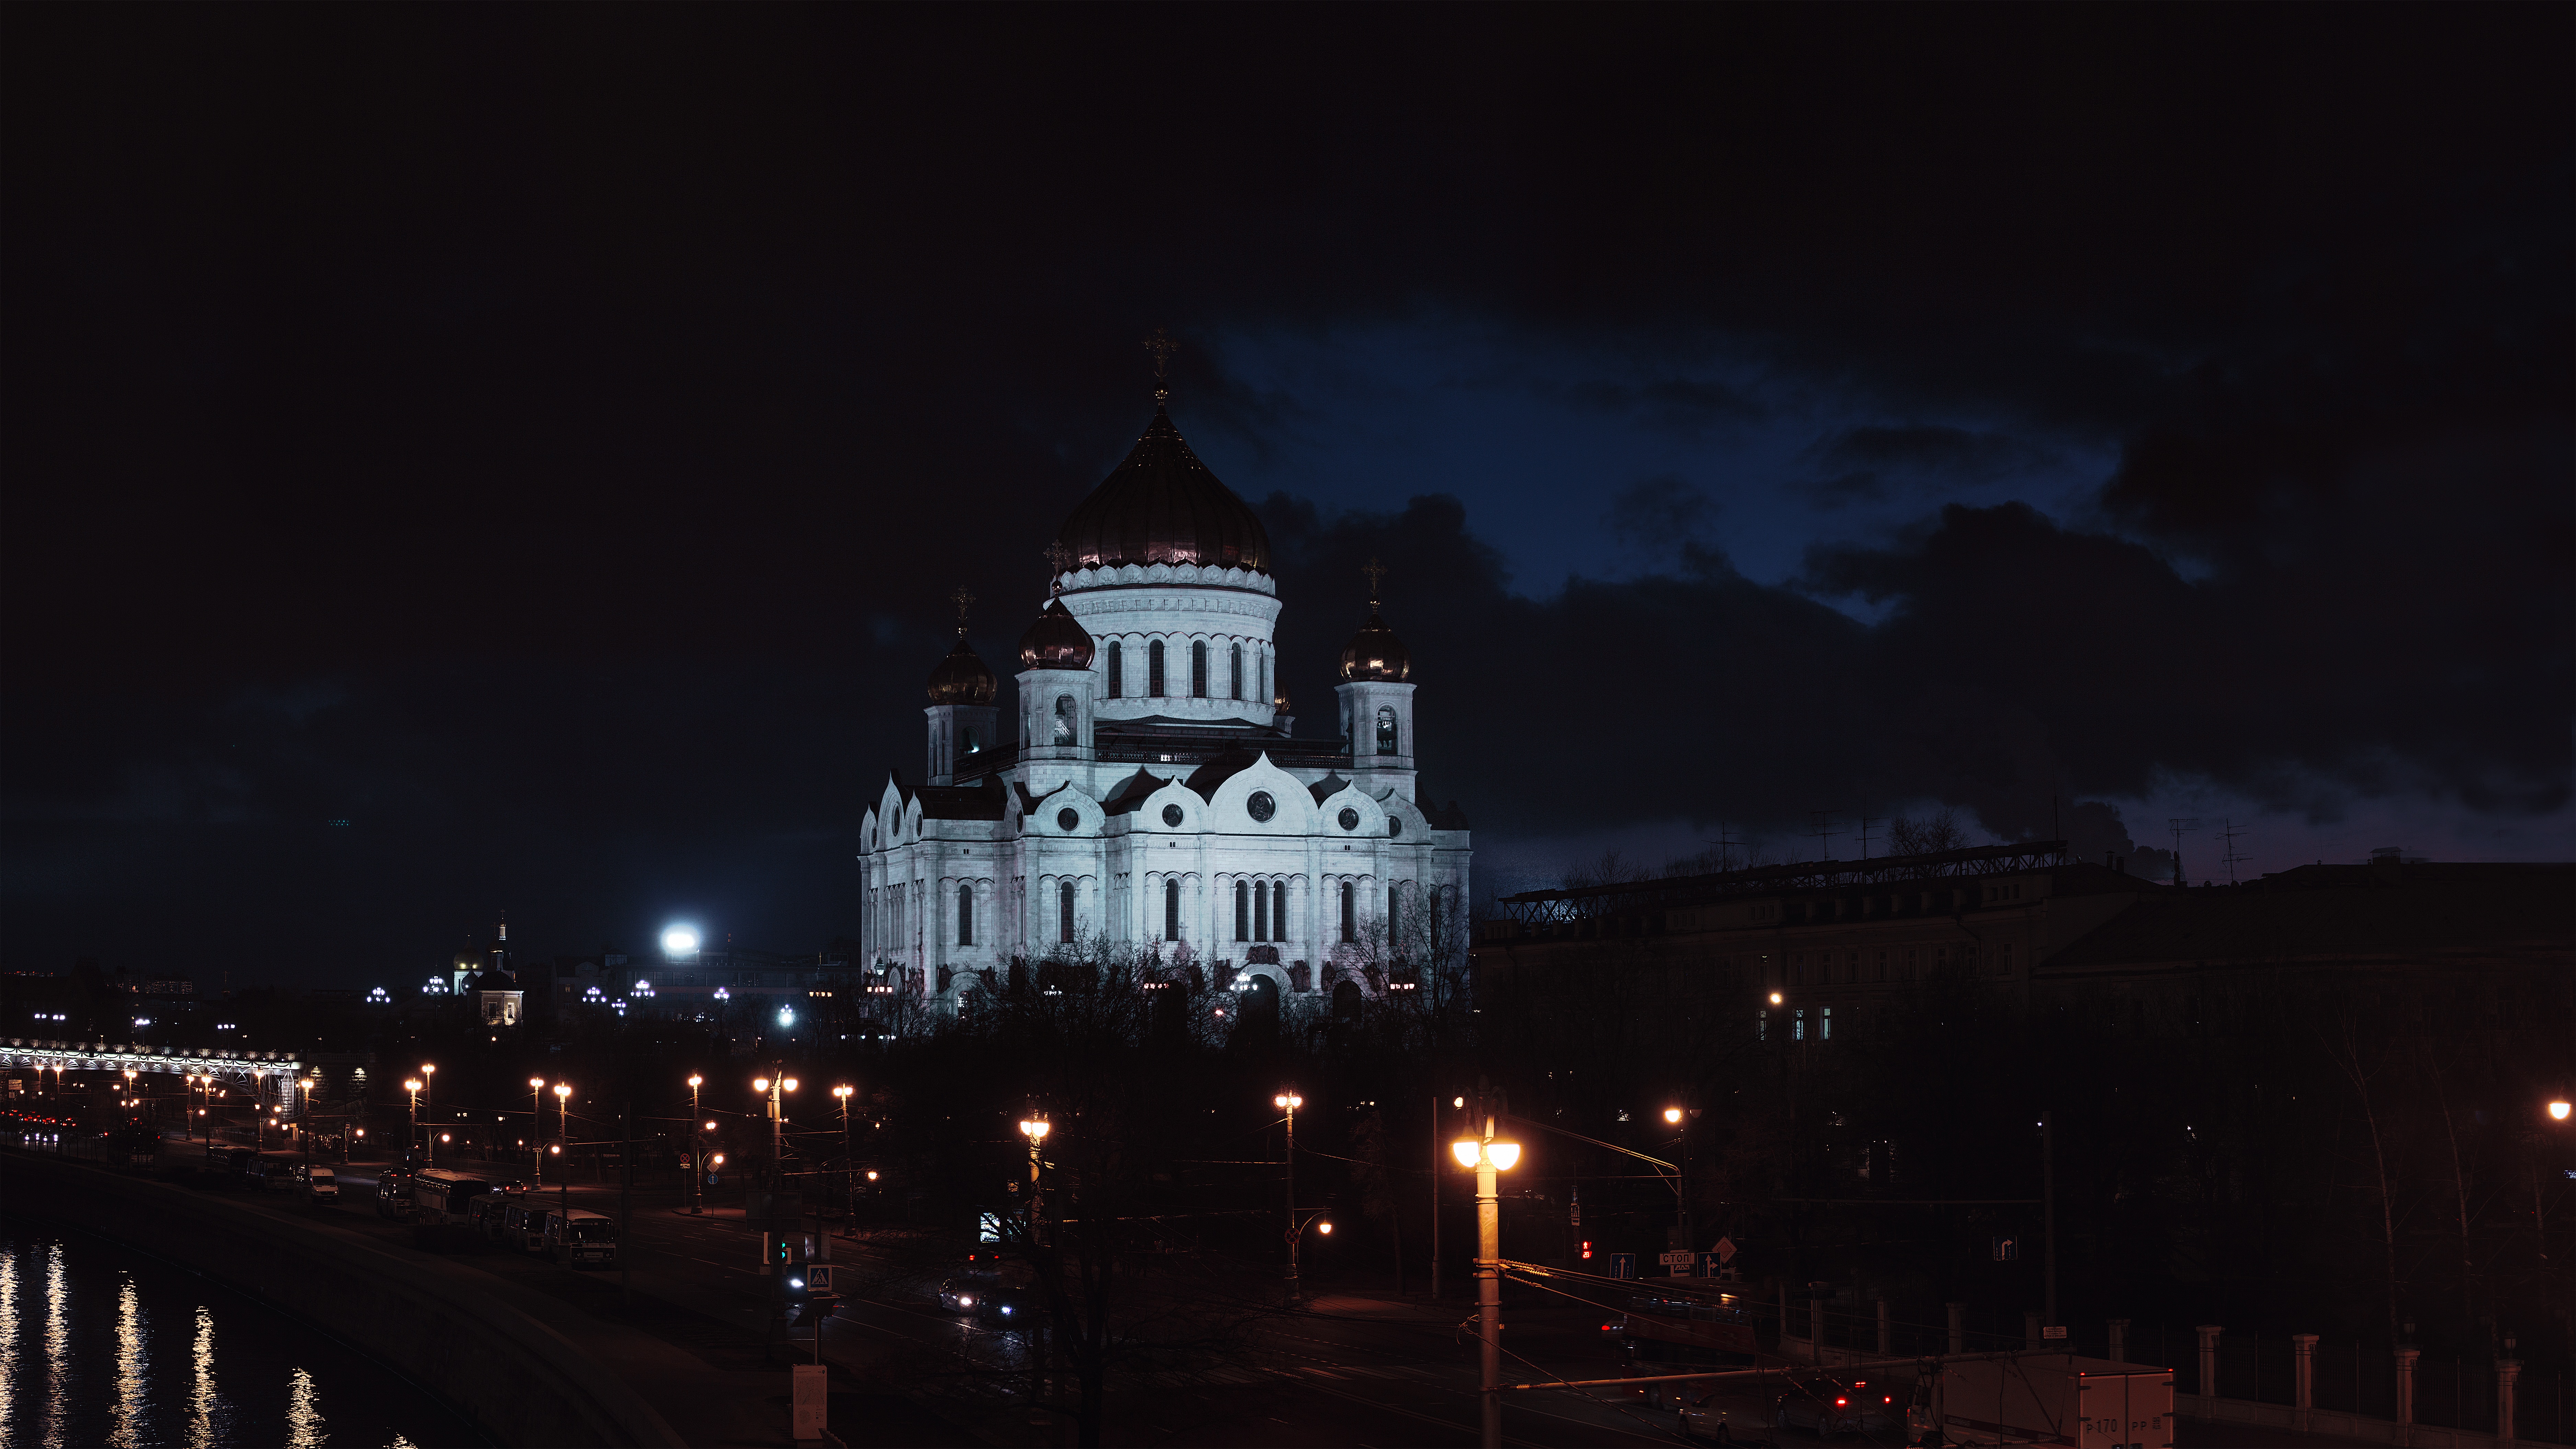
winter, light, architecture, road, skyline, night, morning, city, river, cityscape, dusk, evening, lantern, tower, religion, landmark, darkness, cathedral, christmas, night city, moscow, orthodox, metropolis, orthodoxy, the kremlin, kremlevskaya embankment, christ the savior cathedral